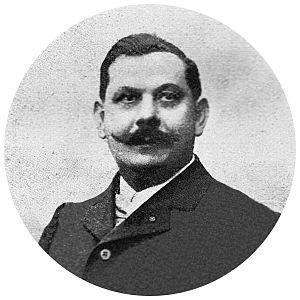
Le parolier et compositeur français fr:Léon Garnier vers 1890
Léon Gabriel Garnier est un compositeur et parolier français, né le 25 mars 1857 à Saint-Cyr-sur-Mer, mort le 6 septembre 1905 à Meung-sur-Loire.